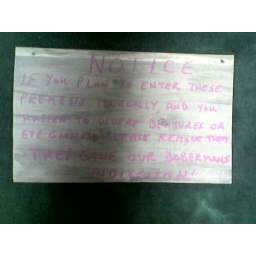
sign on a door of an old brewery in over-the-rhine, cincinnati